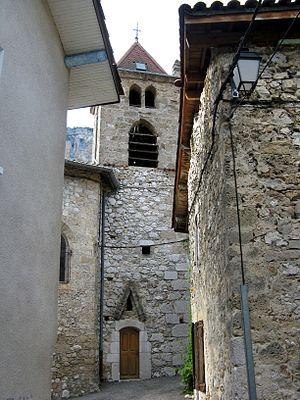
Choranche - Eglise
Choranche est une commune française située dans le département de l'Isère en région Auvergne-Rhône-Alpes. Elle fait partie de la communauté de communes de Saint-Marcellin Vercors Isère Communauté.